Cane Ashby

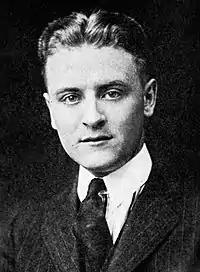
Cane's pseudonym of Aristotle Dumas is a comparison to Jay Gatsby in F. Scott Fitzgerald's ("pictured") novel "The Great Gatsby".

Goddard was fired from the soap opera in 2011, and Cane was shot to death onscreen on the episode dated February 2. There were rumors that Maria Arena Bell, Latham's successor, killed the character because he was created by Latham, but this was denied. "Soap Opera Weekly" reported another rumor regarding the firing, saying tension between the actor and his co-stars resulted in Goddard's exit. Cane's onscreen death caused a "massive outcry" from viewers, and fans campaigned for the actor's return by sending emails and making phone calls to CBS and Sony Pictures Television. As part of the campaign, a group of viewers paid for an airplane to fly over CBS Studios with the message: ""Y&R" Fans Want Daniel Goddard As Cane Ashby". The plane flew over the building for about an hour. Regarding the campaign, Goddard stated: "When they started their campaign to bring Cane back, I wrote on my Facebook page that I never expected this. I have the greatest fans. There are no ifs, ands or buts about it. One of my fans coined Goddard's Family of Fans and that's what it is, GFF." In another interview, he stated he was "humbled" by viewer efforts to have him remain as the character. The actor was then rehired, revealing within the storyline that Cane's death had been faked and his twin brother, Caleb, was the one who died. Goddard had stated that he was very impressed with the soap opera's ability to keep Cane's faked death a secret. For his death scene, Goddard said he did research on how the human body reacts muscularly, how much control the person has, and what their breathing is like. Goddard stated that he did not know which character he was portraying until a certain point through the storyline, and that he "had to play it ambiguously". He also commented that it was difficult as an actor as he did not want it to look like Cane was ever manipulating Lily, however, he said it thought it was a "great storyline the fans could get behind".